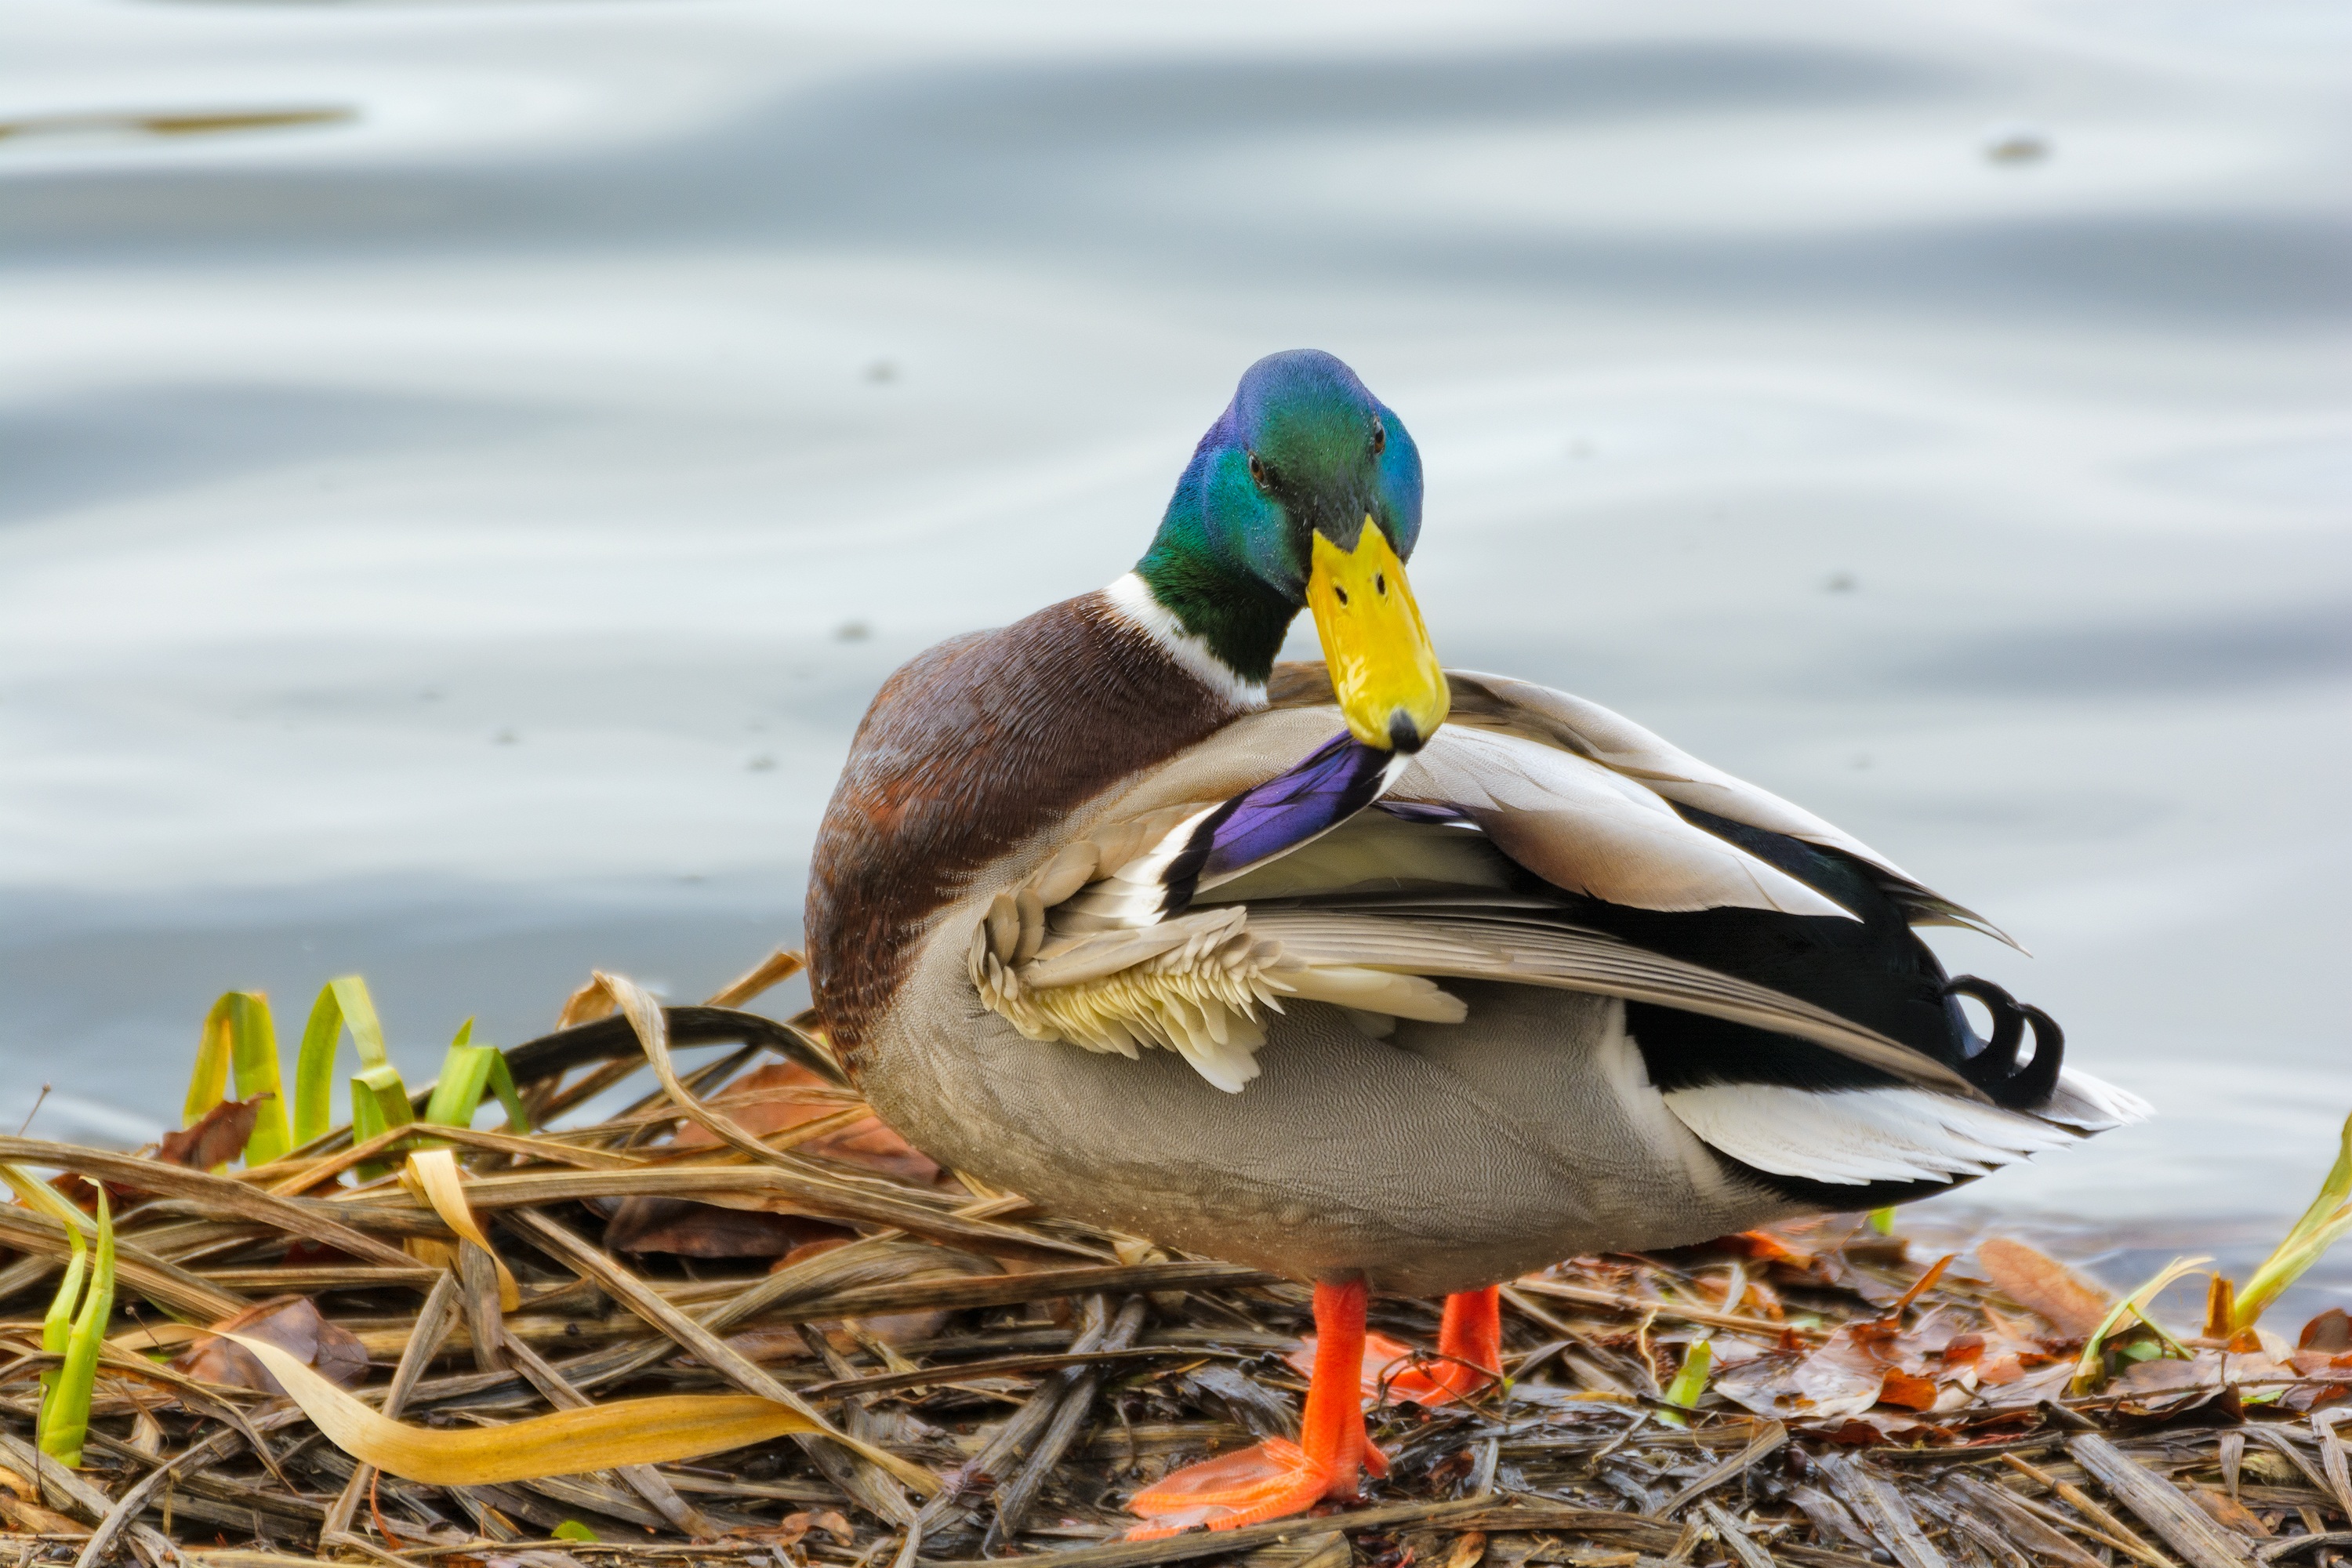
water, bird, wildlife, beak, feather, fauna, plumage, drake, duck, vertebrate, waterfowl, water bird, mallard, ducks geese and swans